Kizukuri Station

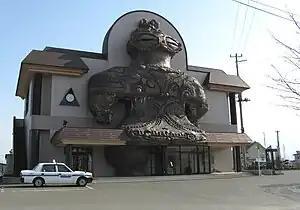
Kizukuri Station in April 2008

is a railway station located in the city of Tsugaru, Aomori Prefecture, Japan, operated by the East Japan Railway Company (JR East). The station is a "kan'i itaku" station, administered by Goshogawara Station, and operated by Tsugaru municipal authority, with point-of-sales terminal installed. Ordinary tickets, express tickets, and reserved-seat tickets for all JR lines are on sale (no connecting tickets).